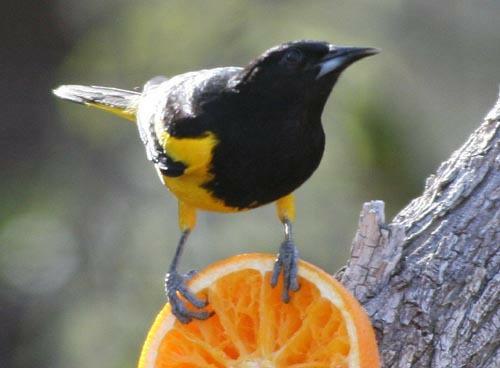
A photo of a scott oriole